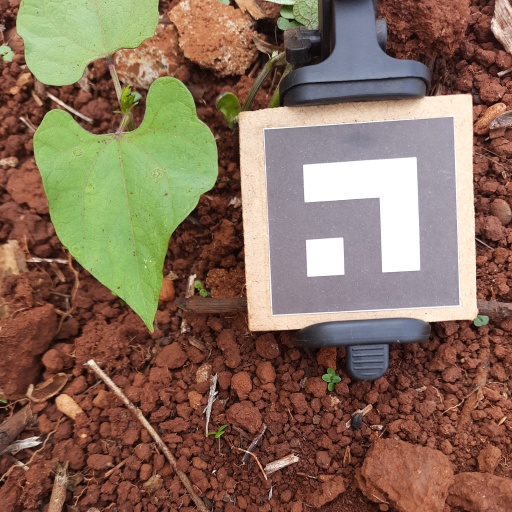
Observations: wavy surface, no eating holes, with soild dust, under shade